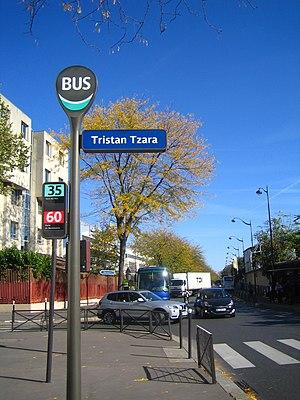
La rue Tristan-Tzara située à Paris dans le 18e arrondissement débute à gauche au niveau du 35, rue de l'Évangile.
Le jardin Rachmaninov est un espace vert du 18ᵉ arrondissement de Paris.